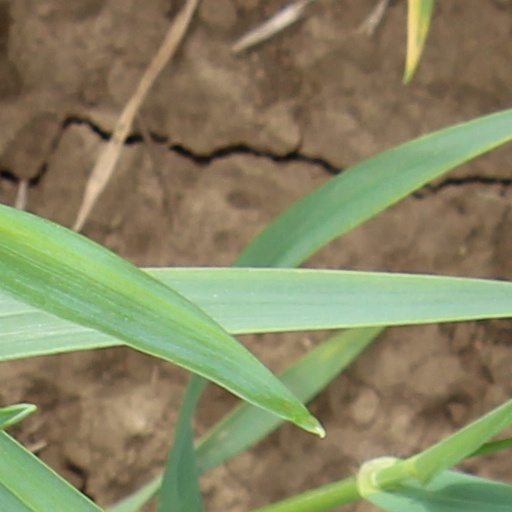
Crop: wheat